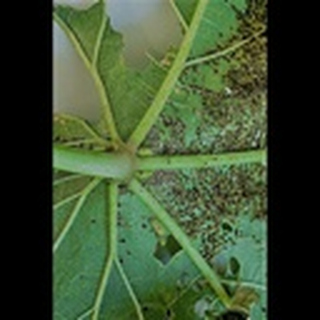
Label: cotton_aphids